South Louisville

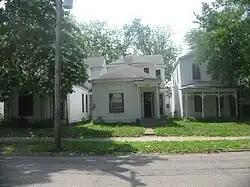
Late 1800s shotgun house on S. 5th St.

South Louisville is a neighborhood two miles south of downtown Louisville, Kentucky, US. ("South Louisville" or "South Side" is also used to describe the entire portion of Southern Louisville.) The area was incorporated as a city in 1886. The city of Louisville fought to annex the area and did so, after a three-year lawsuit, in 1898. As of 2000, the population of South Louisville was 4,688.